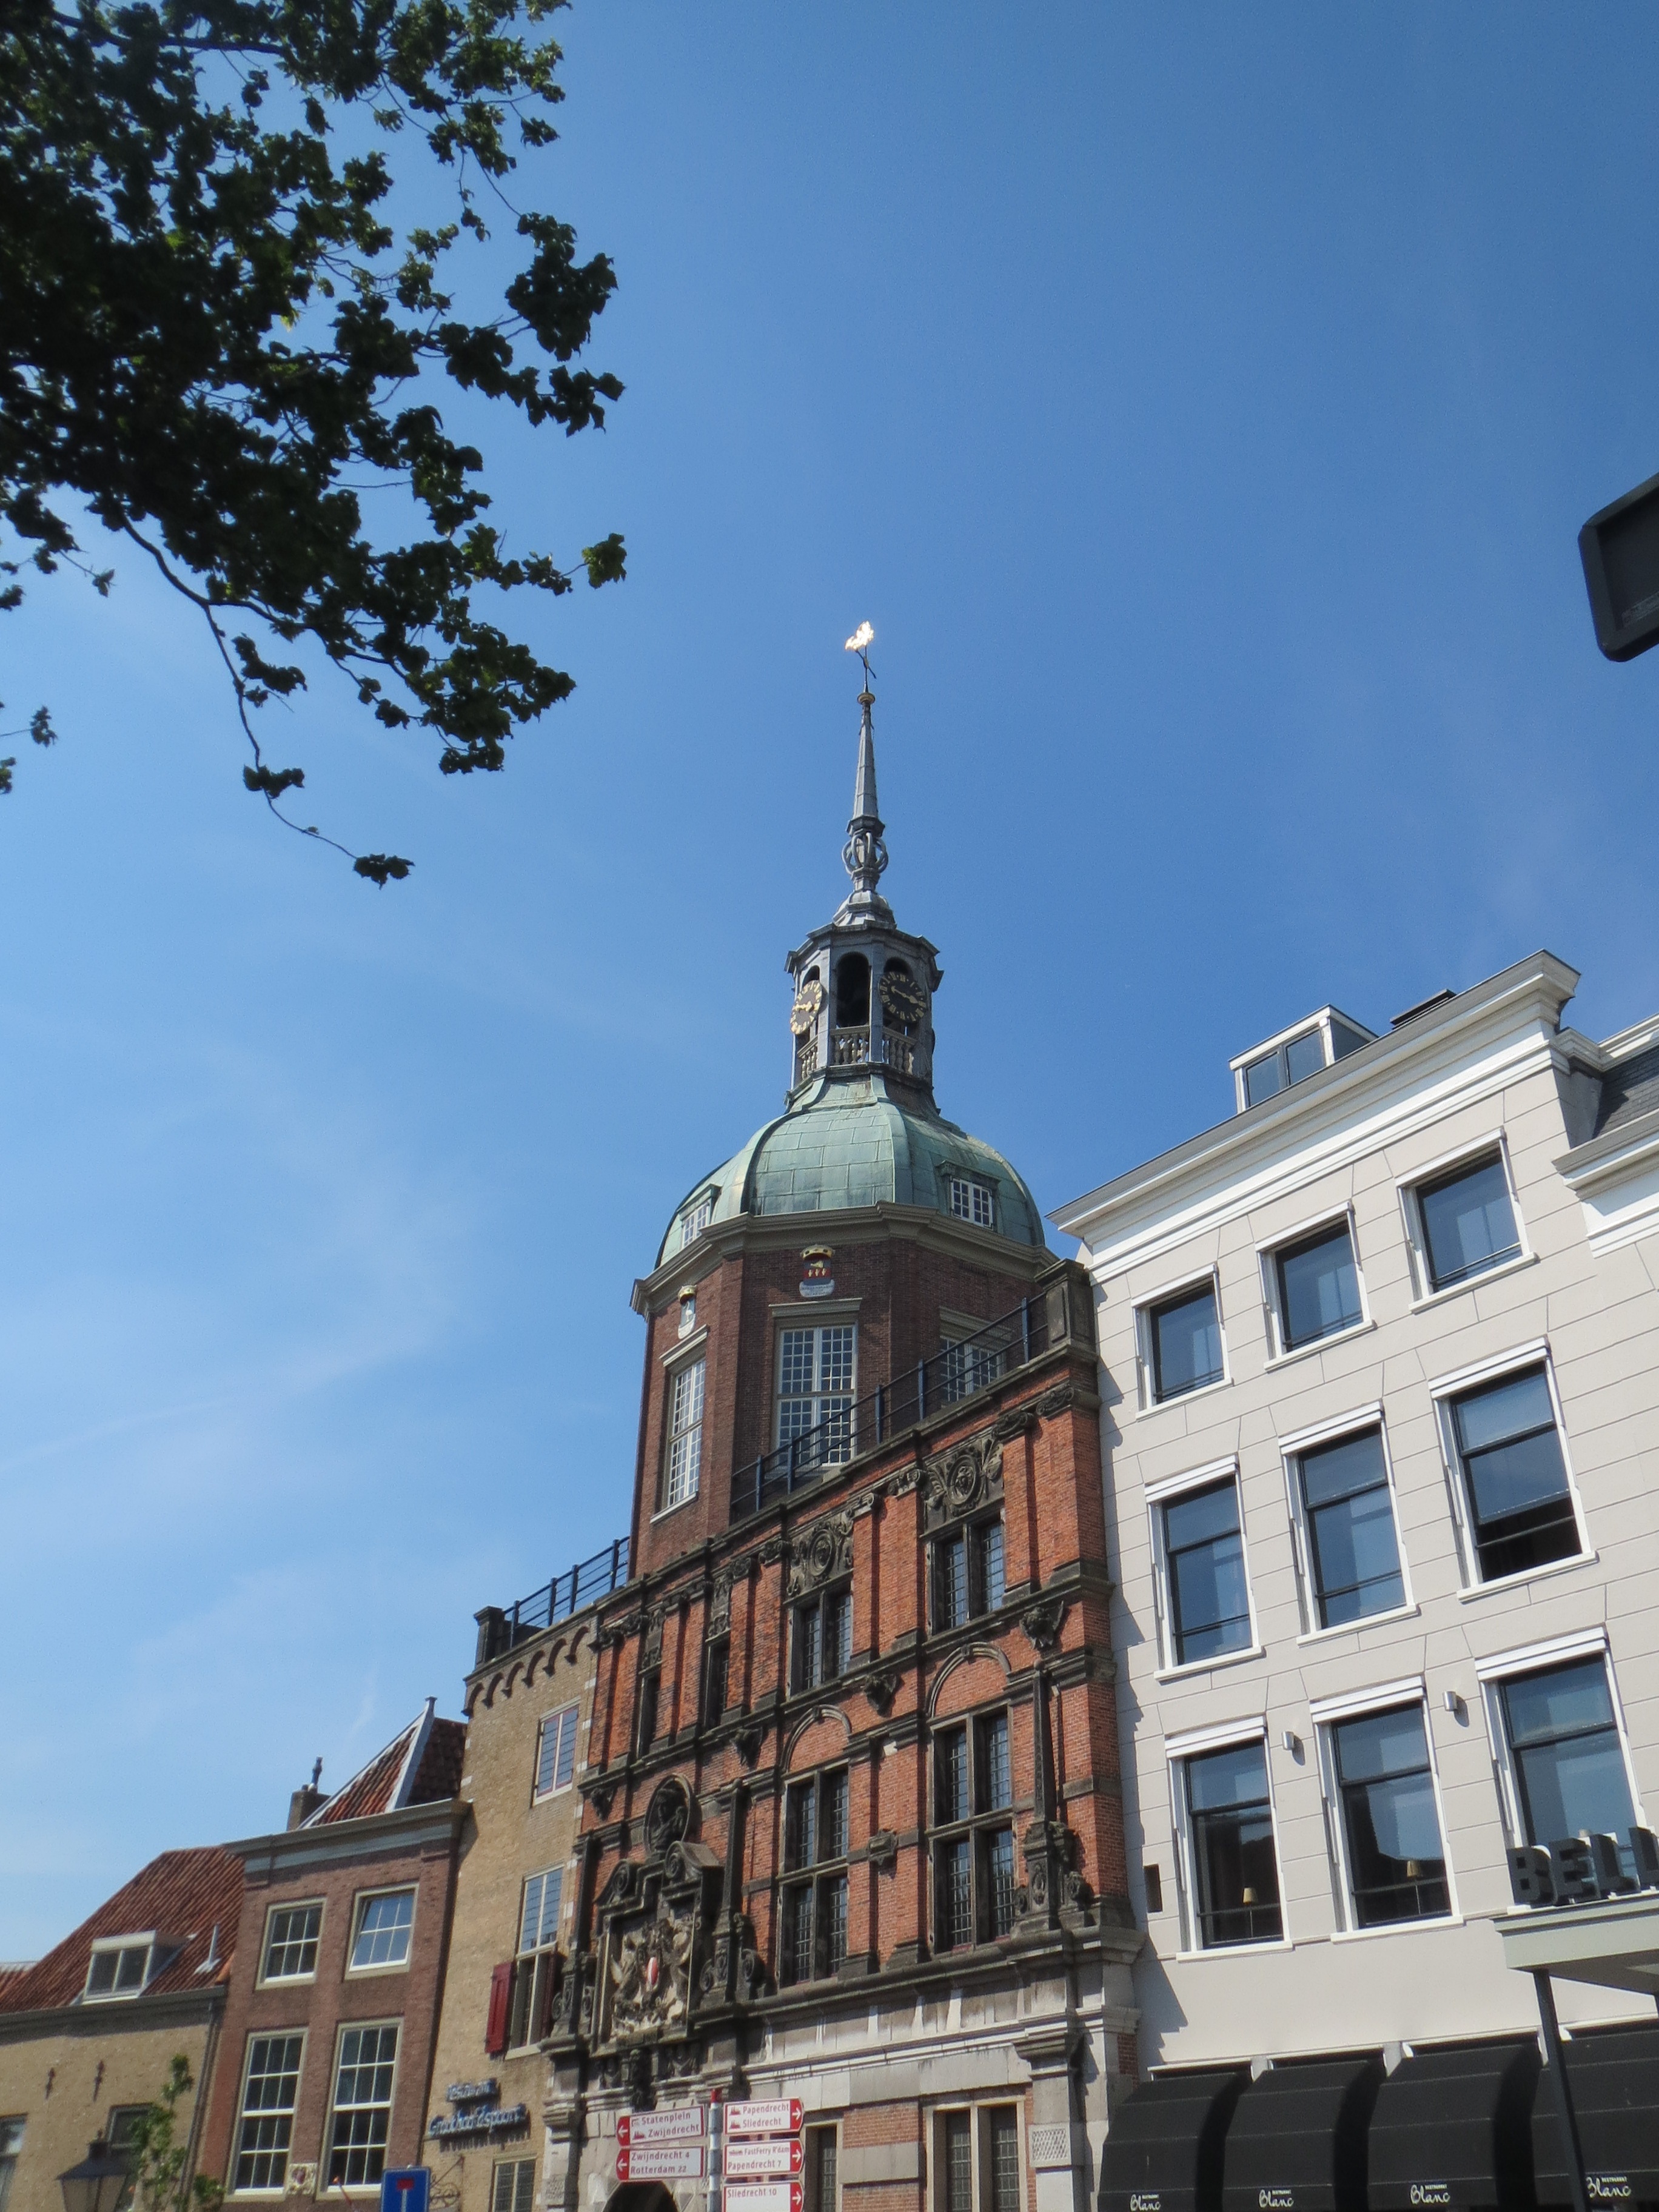
architecture, town, building, city, monument, cityscape, downtown, tower, landmark, facade, historic building, holland, netherlands, center, historical, dordrecht, neighbourhood, urban area, human settlement